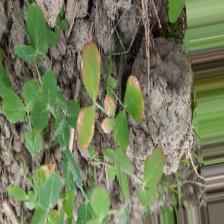
Label: Ascochyta blight